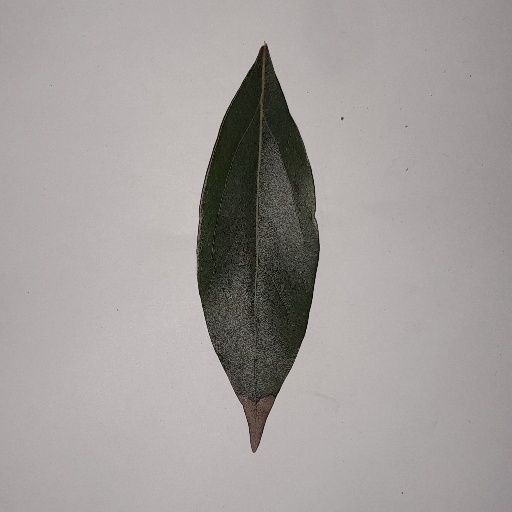
Species: Camphor
Leaf condition: Healthy Leaf